Victoria Park, Tower Hamlets

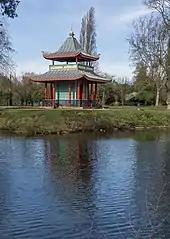
Chinese pavilion (2019)

London Buses Routes 277, 425 serve the heart of the park, 8, 339, D6, and Night Route N8 on Roman Road. 309 and D3 at London Chest Hospital via Approach Road. 388 (westbound) on Victoria Park Road.